Choking Hazard

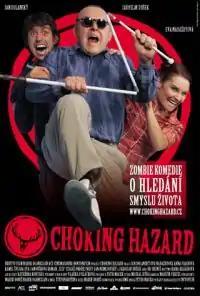

Choking Hazard is a 2004 Czech comedy-horror film by Marek Dobeš.